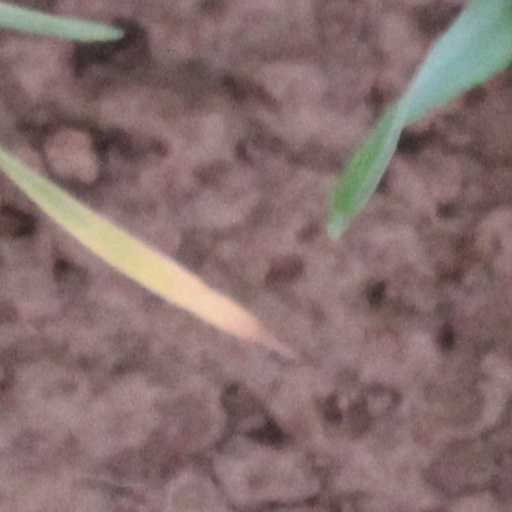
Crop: wheat